Erik van Dillen

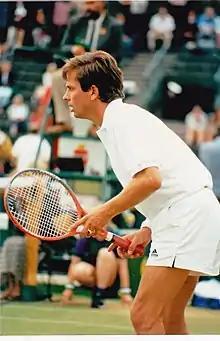
van Dillen circa 1990

Erik van Dillen (born February 21, 1951) is an American retired tennis player who played over 25 Grand Slam championships at Australian Open, French Open, Wimbledon and US Open. He was active from 1964 to 1982 and won 9 careers singles titles.